Ice wine

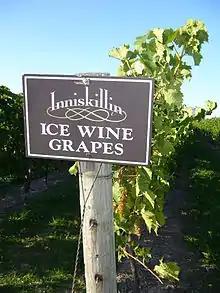
Icewine grapevines at Inniskillin. The winery was the first in Canada to produce icewine for commercial purposes in 1984.

In 1983, Niagara-based wineries Inniskillin's and Reif Estate Winery, as well as Hillebrand, and Pelee Island Winery, two wineries with Austrian winemakers situated in another part of Ontario, all left grapes on their vines in an attempt to produce icewine. Inniskillin and Reif lost their entire crop to hungry birds, while Hillebrand and Pelee Island were able to harvest a minuscule amount of frozen grapes. In 1984, Inniskillin winery was the first winery in Canada to produce icewine for commercial purposes, produced in 1984 under the direction of the winery's Austrian-born co-owner Karl Kaiser, often being mentioned as Canada's first icewine as they were "naturally frozen on the vine". Kaiser used nets to protect his vines and was able to produce Inniskillin's first icewine. This wine was made from Vidal grapes and was labelled "Eiswein".